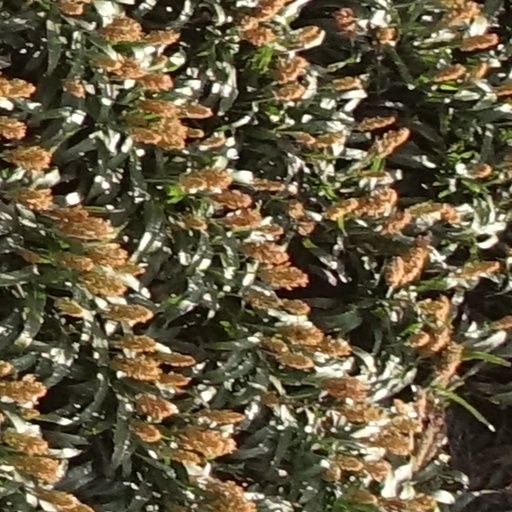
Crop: sorghum